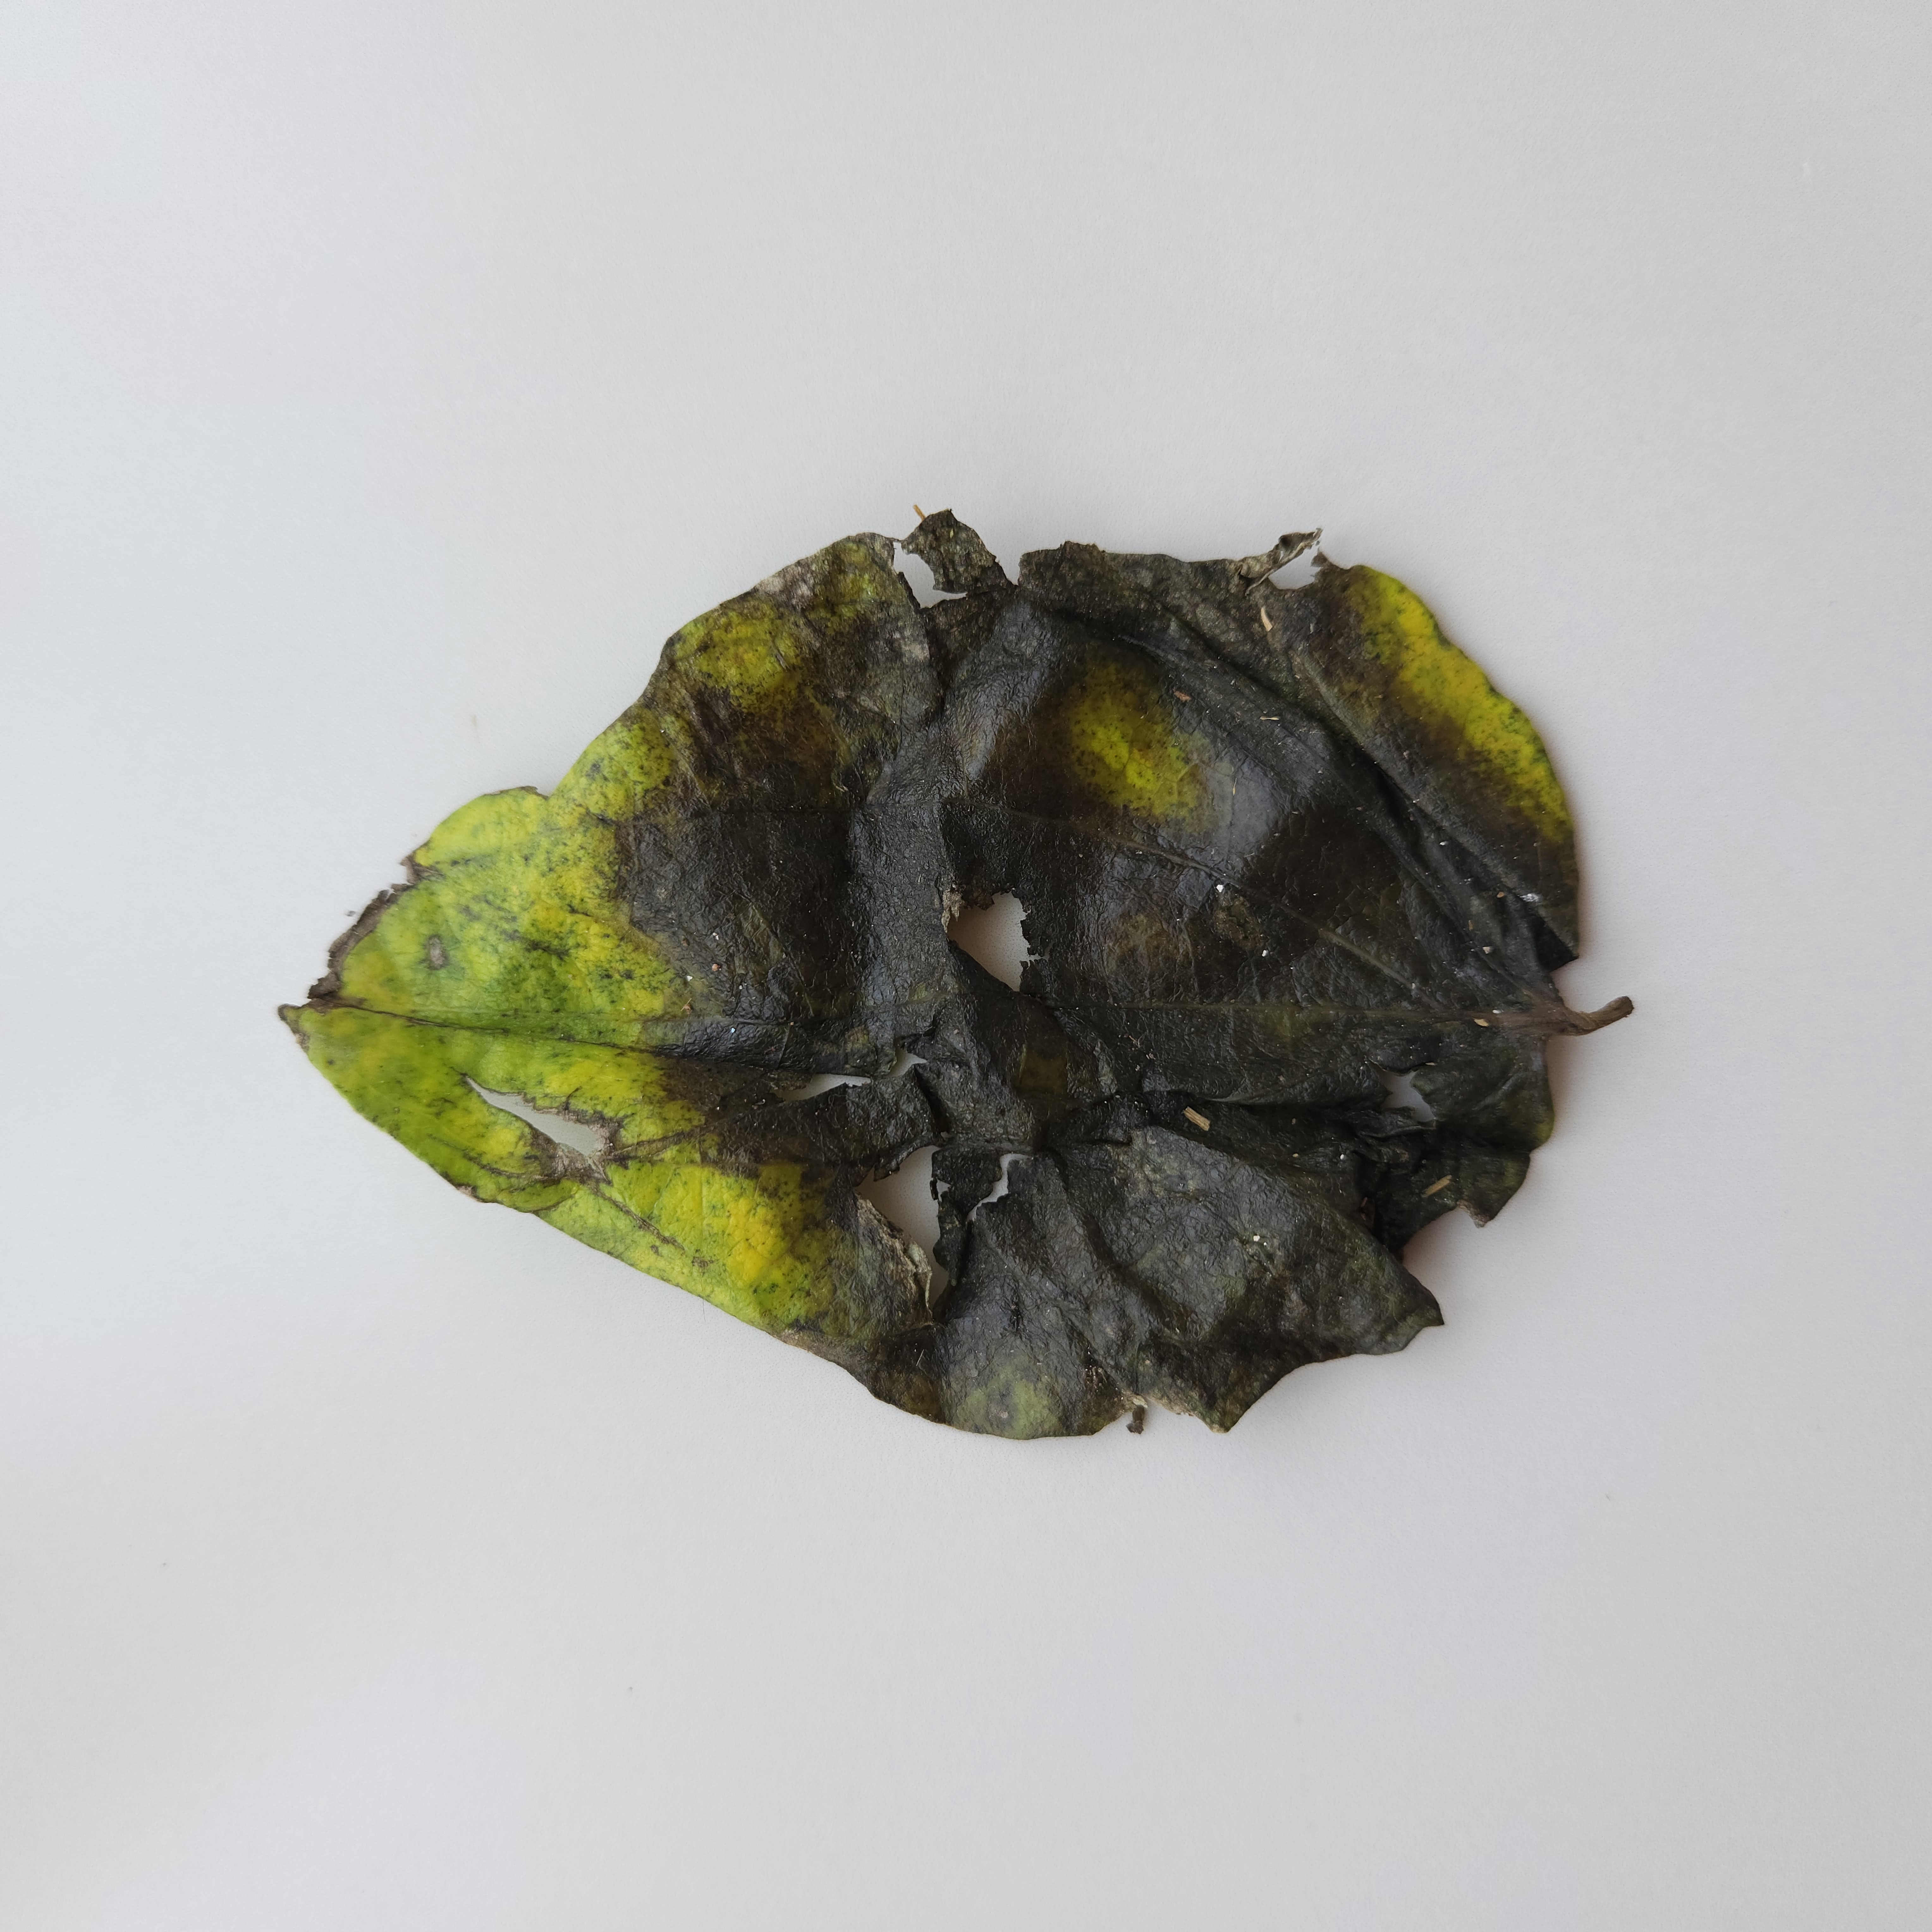
Label: Diseased